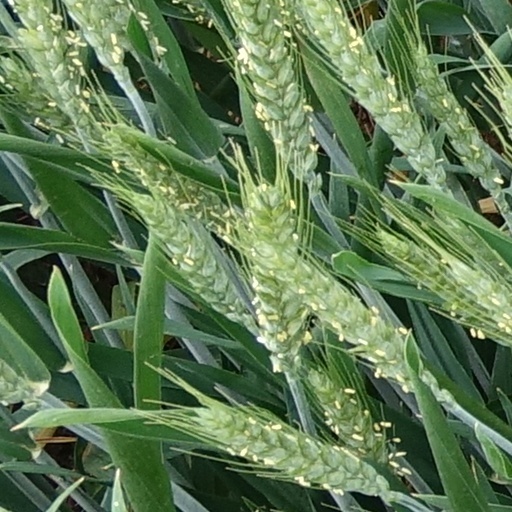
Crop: wheat